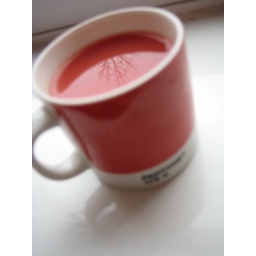
Blood orange juice in Pantone espresso cup, with reflection of tree outside.